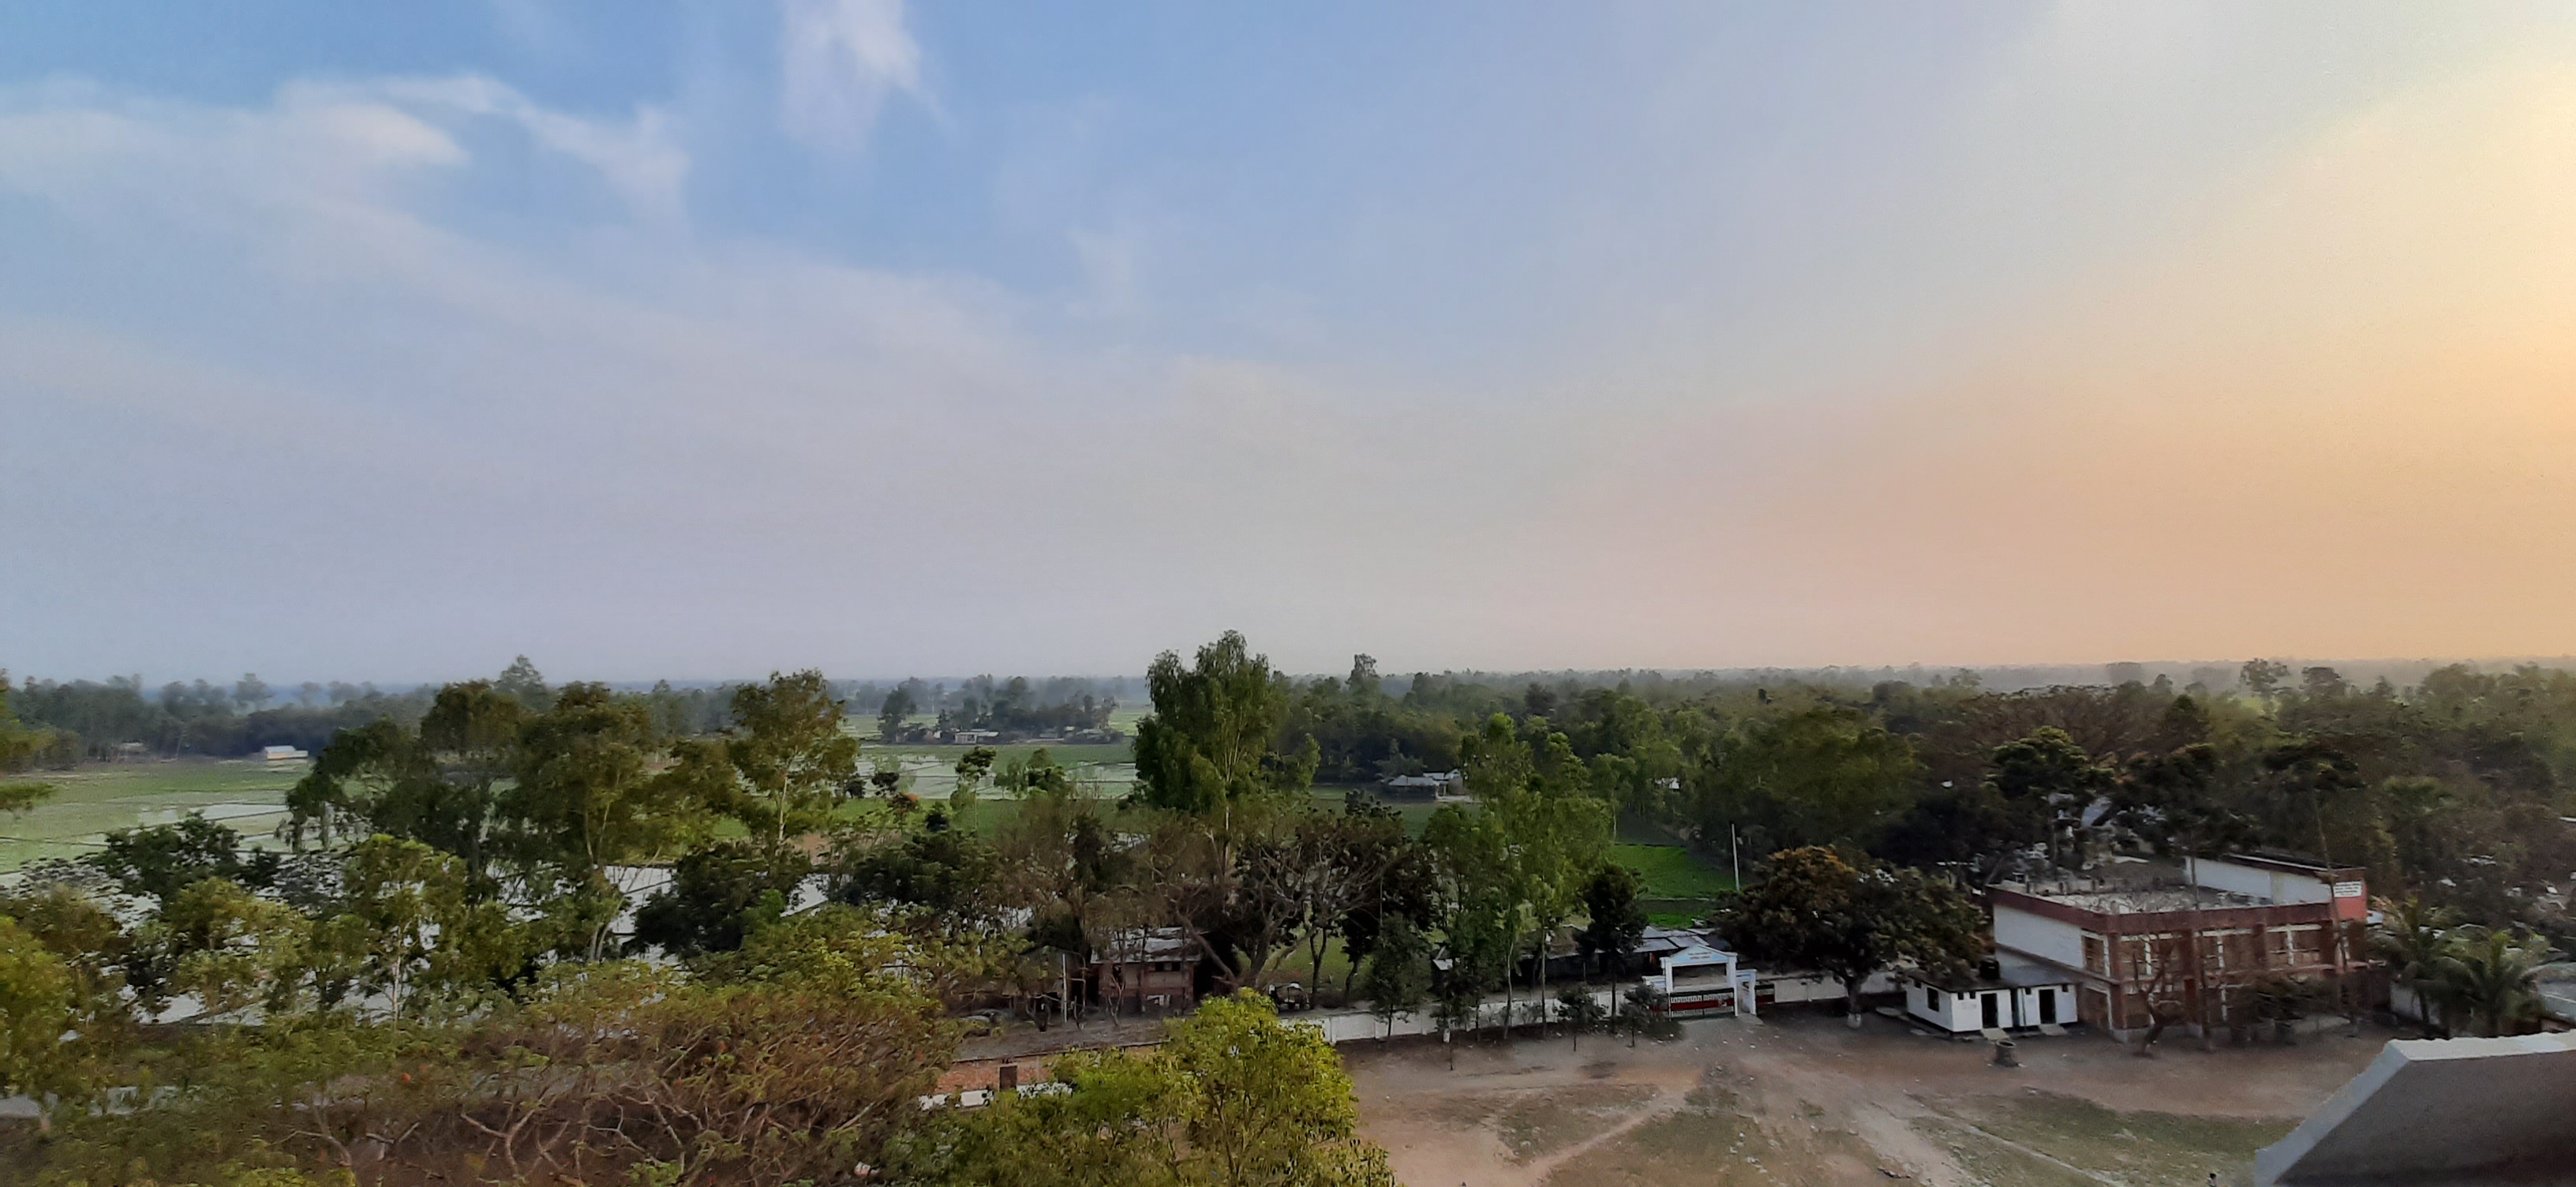
natural, sky, property, atmospheric phenomenon, land lot, cloud, urban area, horizon, tree, plain, rural area, residential area, real estate, landscape, photography, panorama, village, city, house, road, suburb, hill